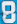
Number: 8